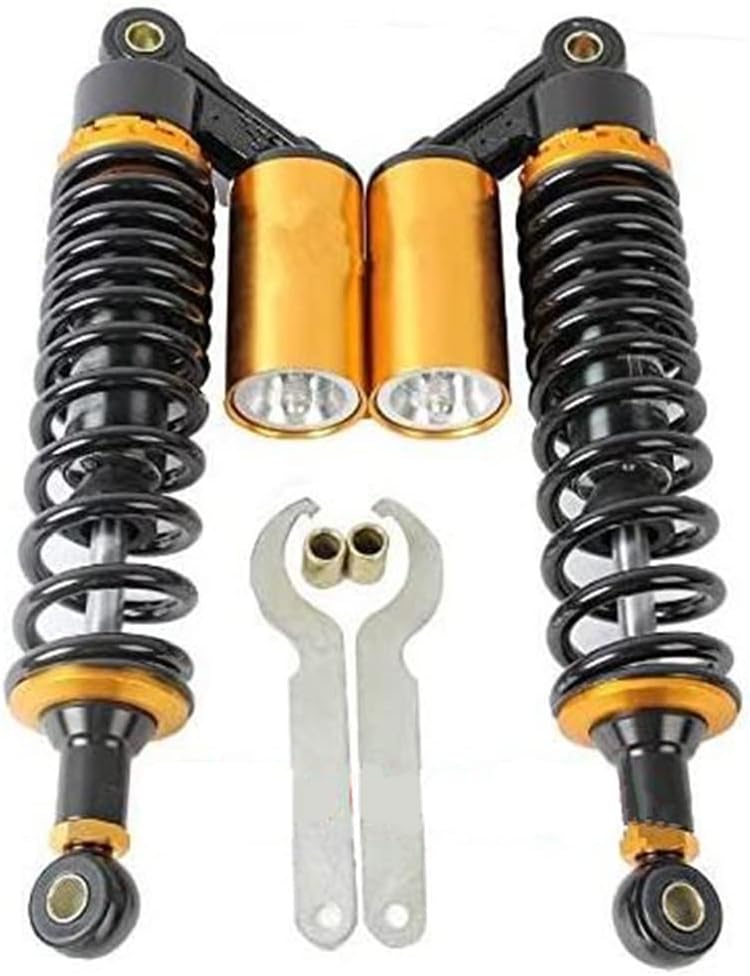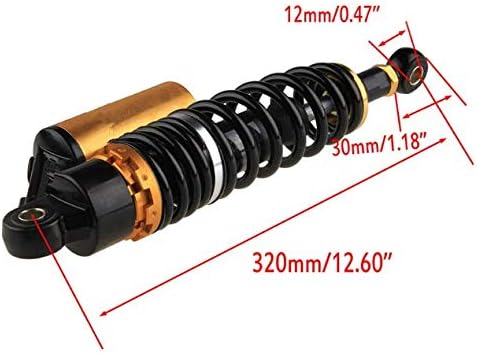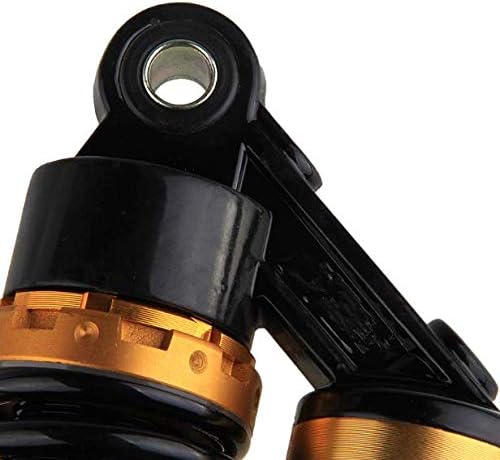
Templehorse 2pcs Adjustable 320mm Motorbike Air Shock Absorbers Universal Fit for Suzuki Yamaha Kawasaki ATV Go Kart Quad Dirt Sport Bikes (BlackGold, 320MM)
Category: Automotive
Motorcycle shock absorber universal fit for most vehicles, like Honda/Yamaha/Suzuki/Kawasaki, etc Fit on most 150cc~750cc Sport bikes and Dirt Bikes, Go-kart and Moped Quad Universal compatible for Honda/Yamaha/Suzuki/Kawasaki, the diameter of the round hole at the bottom is 12mm, and the length between holes to hole is 320mmAbsorber shock promptly in the clumpiest road to improve security and make you feel more comfortable No instruction included, professional installation recommended. Installation type: Eye to Eye Dimension: Total Length: 350mm (13.78") Length of Eye to Eye Core: 340mm (12.59") Eye Diameter(with bushing): 12mm Eye Diameter(with bushing removed): 16mm Eye Thickness: 21mm Eye Maximum Tensile Strength: 2,000 Kgf Spring Thickness: 7mm Spring Width: 60mm Working Stroke: 60mm Spring Stiffness: 110 kg Maximum load: 200 kg (440 lbs) Air Reservoir: Adjustable Factory Air Pressure: 0.4 Mpa Maximum Air Pressure: 0.5 Mpa Package included : One pair shock absorbers Notes: No fitting manual included. Recommend qualified mechanic fits or checks after the fitting of this product.
Features: Fit on most 150cc~750cc Sport bikes and Dirt Bikes, Go-kart and Moped Quad | Universal compatible for Honda/Yamaha/Suzuki/Kawasaki, the diameter of the round hole at the bottom is 12mm, and the length between holes to hole is 320mm | Absorber shock promptly in the clumpiest road to improve security and make you feel more comfortable | No instruction included, professional installation recommended. Installation type: Eye to Eye | Please check the size details and make sure it will fit your bike before purchase